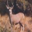
Label: deer